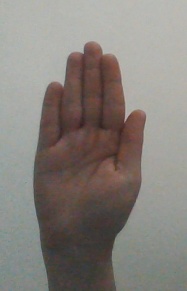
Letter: seen